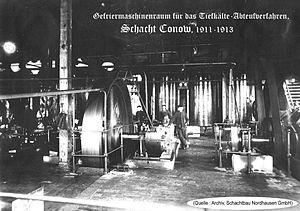
La congélation des sols est une technique de consolidation des sols employée par le génie civil.